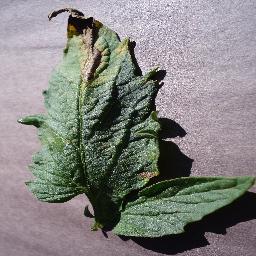
Label: Tomato___Early_blight